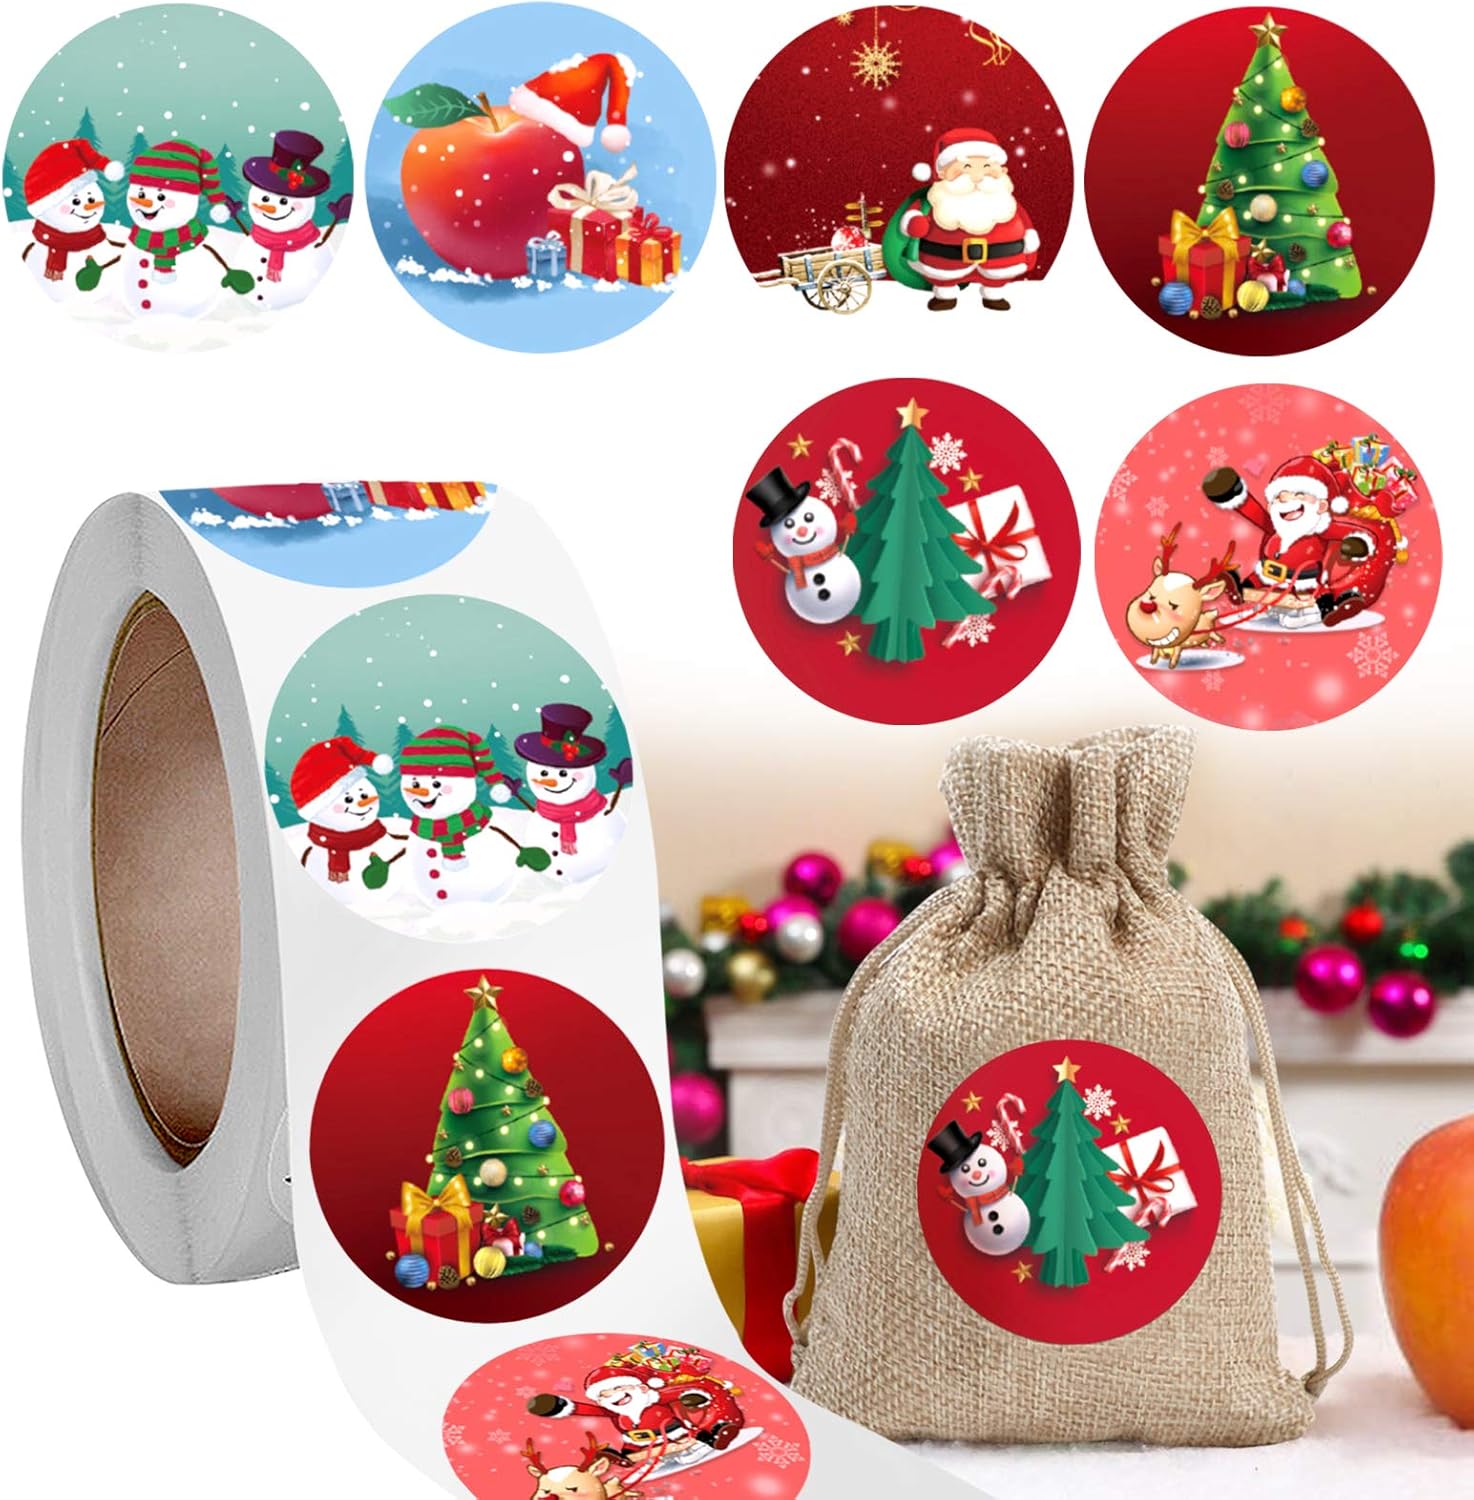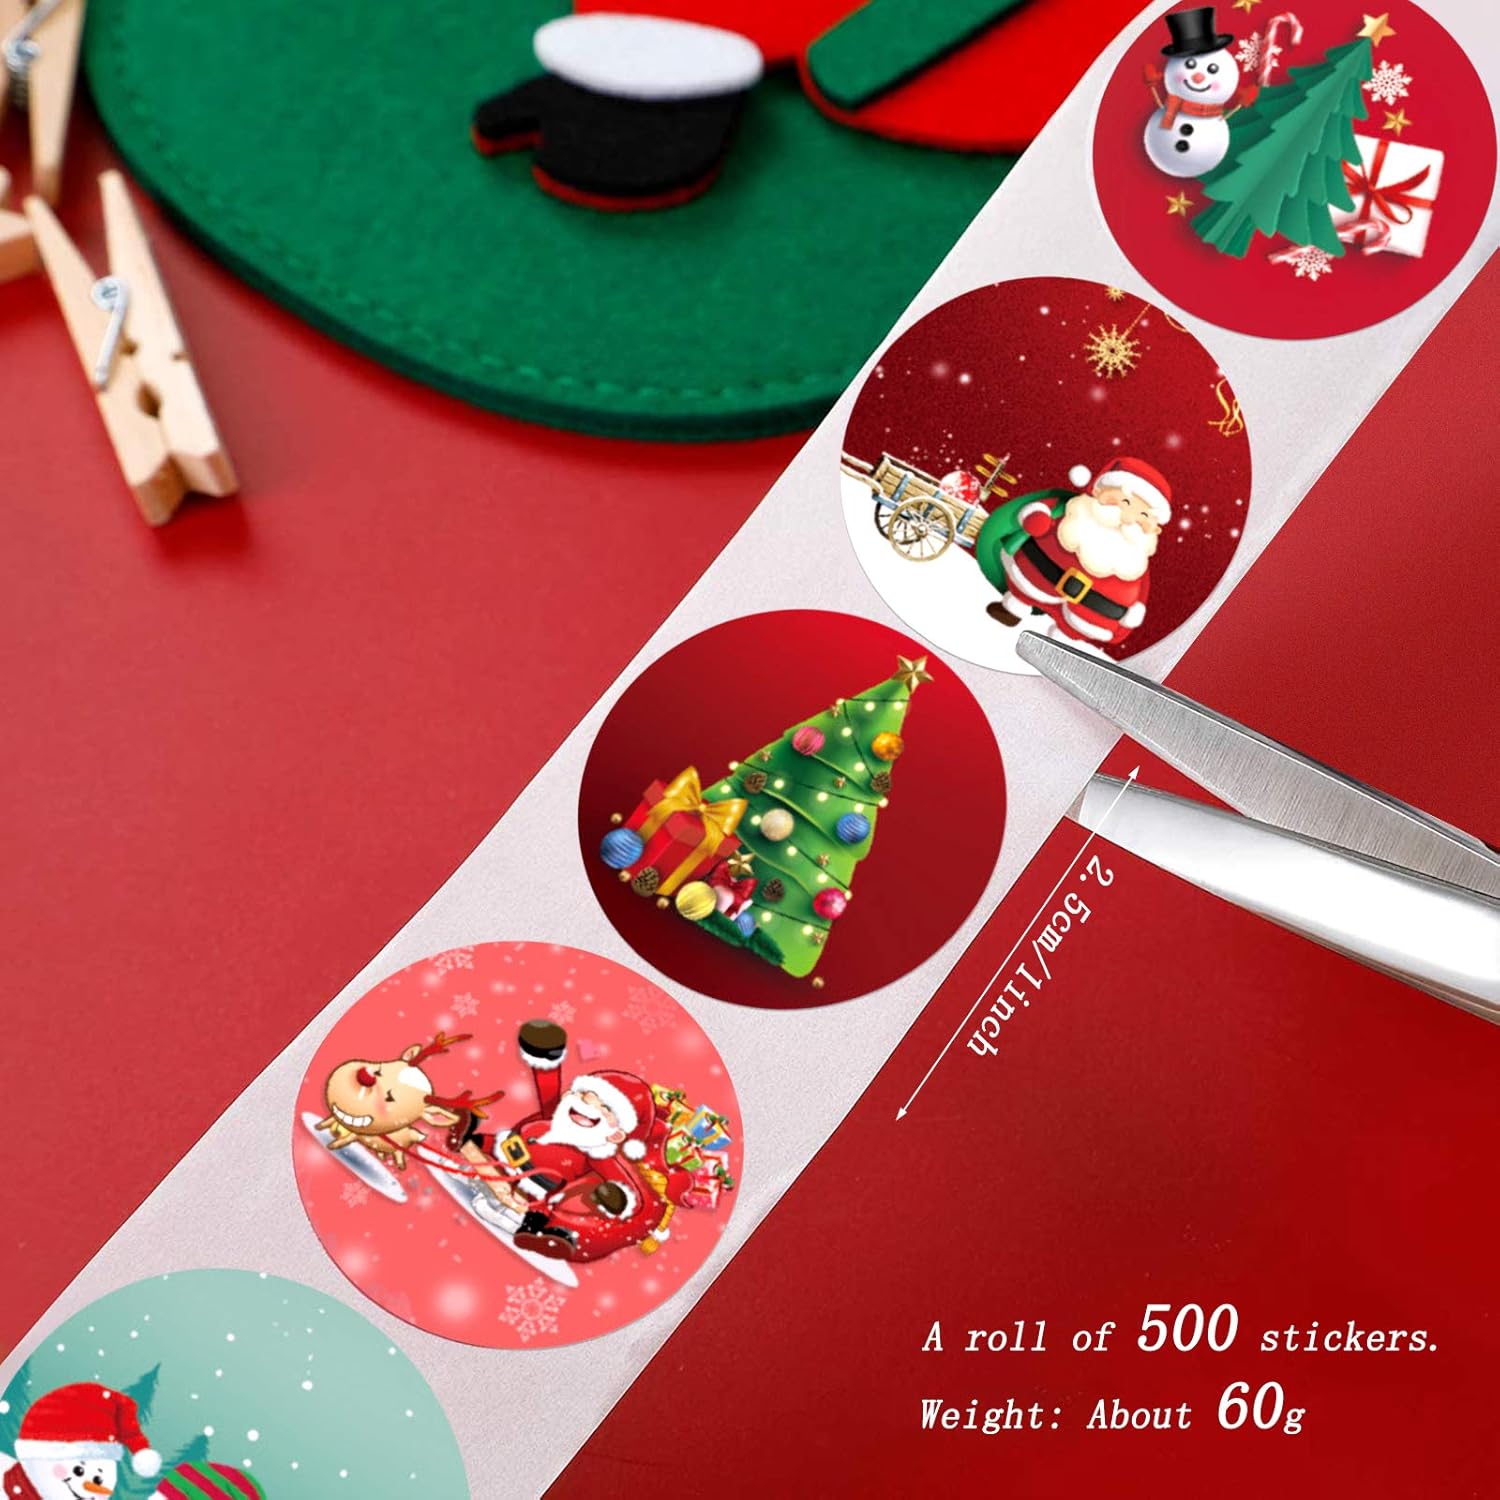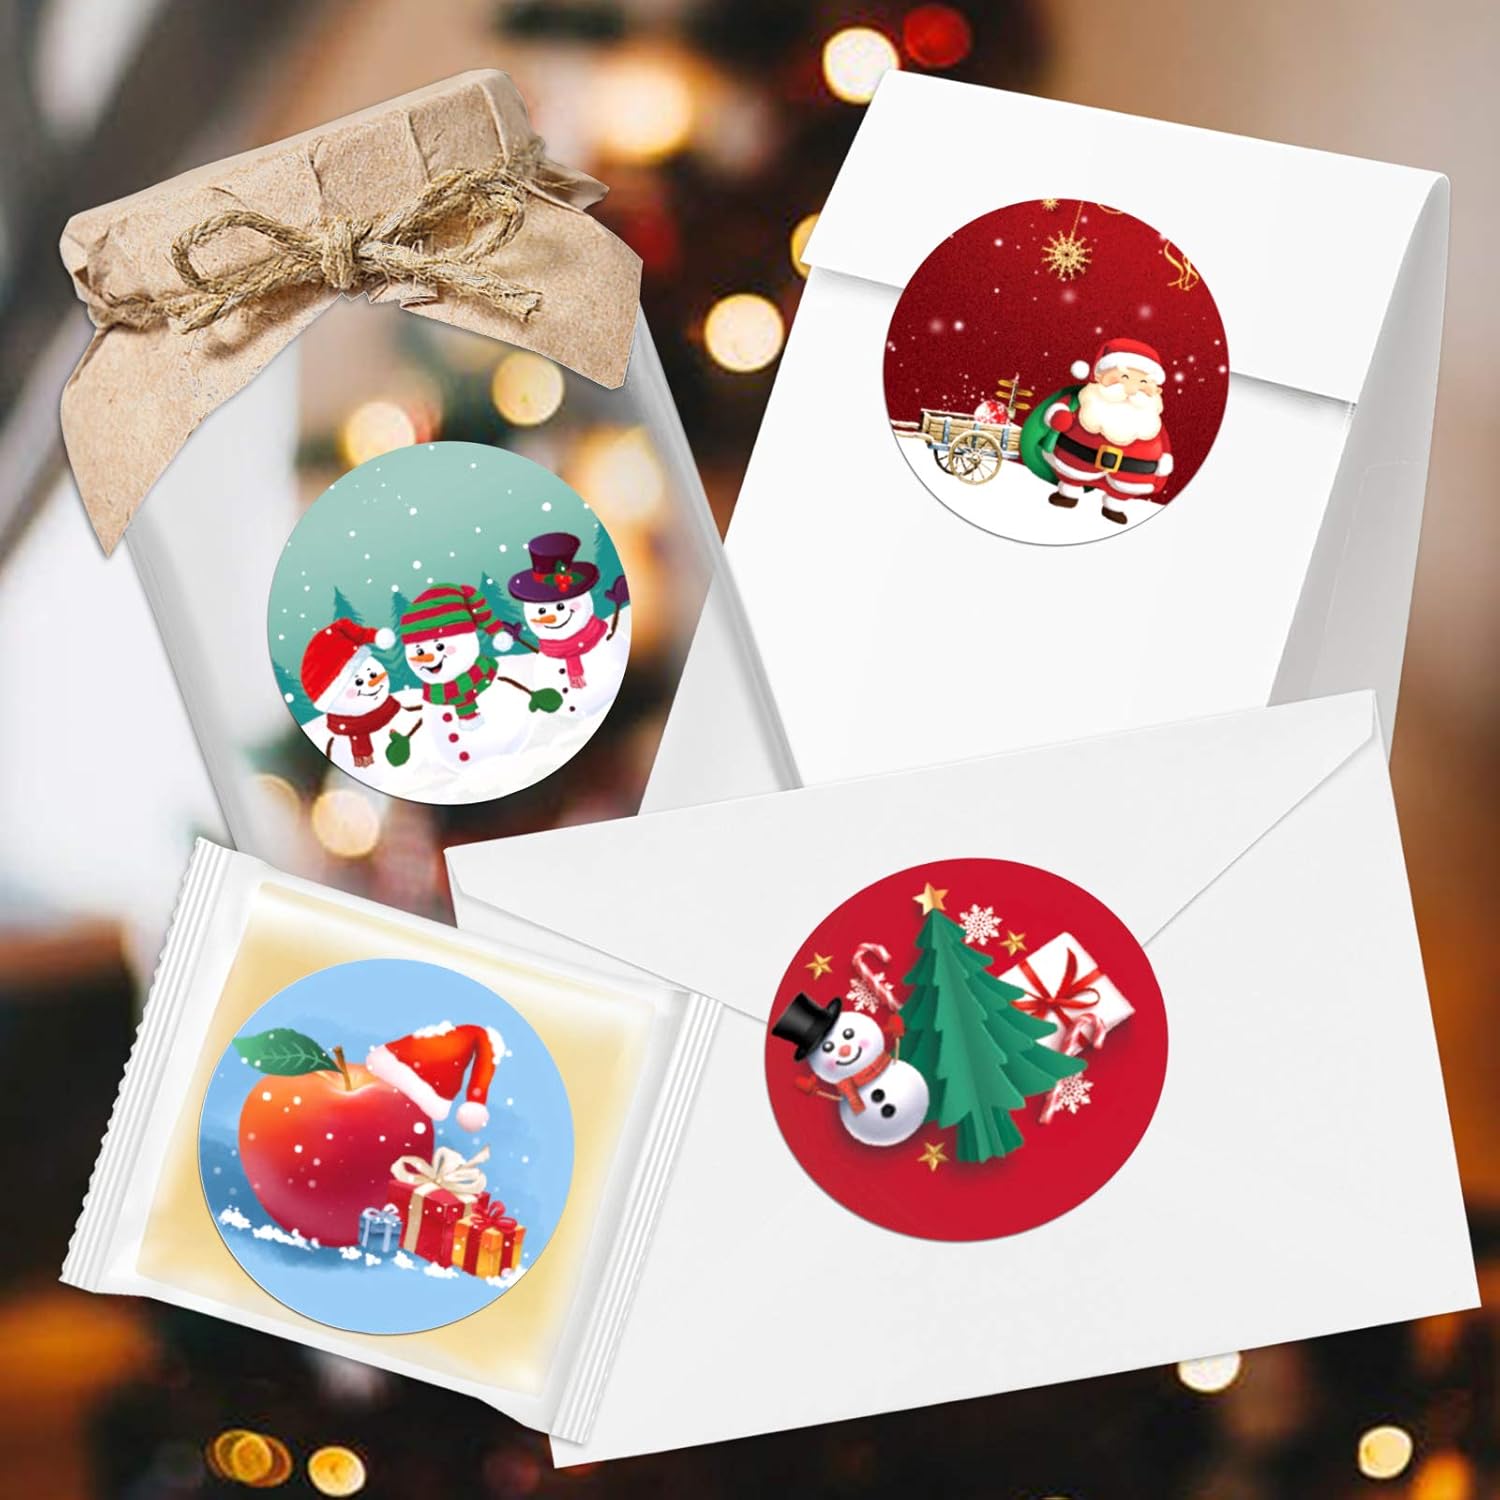
Gxhong Merry Christmas Stickers Labels Roll Christmas Holiday Round Adhesive Labels Sticker for Cards Present Craft Candy Envelopes Boxes Bag Sealing Xmas Party Decorations Supplies
Category: Office Products
2020 Merry Christmas! Christmas Tags Stickers are suitable for festivals,gift decoration,and can also be pasted on doorways, windows, offices, crafts, and envelopes ✔ Made of quality coated paper, non-toxic and safe for use; Clear print and bright colors, not easy to fade. ✔ Easy to use, just peel it off from roll and stick on smooth and clean surface you want. ✔ In a difficult year, this Christmas ornament can bring joy and surprise to your family, friends, customers and clients! ✔ It can be used in home, office, bakery, crafts, gift boxes, cans, invitations, thank you cards, crafts, walls, etc., suitable for Christmas and New Year! Specifications Material: Coated Paper Color: As Shown Sticker Diameter: 2.5cm / 1" Quantity: 500 Sheet per roll Package Includes 1 Roll of Merry Christmas Stickers(500 Pcs) Warm tips Due to the differences between different monitors, the picture may not reflect the actual color of the item.
Features: 👉【YOU WILL GET】You will get 500 Merry Christmas stickers, many of which can meet your Christmas decoration needs, or you can share them with others. Different designs of cute sticker patterns will add Christmas atmosphere to your family and friends! | 👉【EASY TO USE】The Christmas round tags sticker is self-adhesive, easy to paste, can be pasted on any smooth surface, and can be easily removed without causing residue. Not easy to fall off, easy to use, will bring you a good experience. | 👉【100% QUALITY ASSURANCE】Label sticker is made of high-quality coated paper, and the surface is polished, which is not easy to tear or wrinkle, and has excellent waterproof function. The clear printing and bright colors of label stickers are not easy to fade, and you can use them for a long time.Please rest assured to buy! | 👉【MULTIPLE OCCASIONS】Christmas Tags Stickers will be a good tool for decoration and sealing. You can give it to your kids as Christmas holiday gift, it will be an amazing Christmas family time. The Christmas stickers are suitable for cards, scrapbooks, jewelry boxes, envelope seals, gift packaging, diaries, packaging business cards and so on. | 👉【ENJOY HAPPINESS】Cute Christmas design tags can bring you good mood and good luck. Seeing these Christmas decoration stickers is like entering a fairy tale world. Order now and wrap your Christmas gifts with these Christmas tags, and your family and friends will be very happy to receive this exquisite gift!